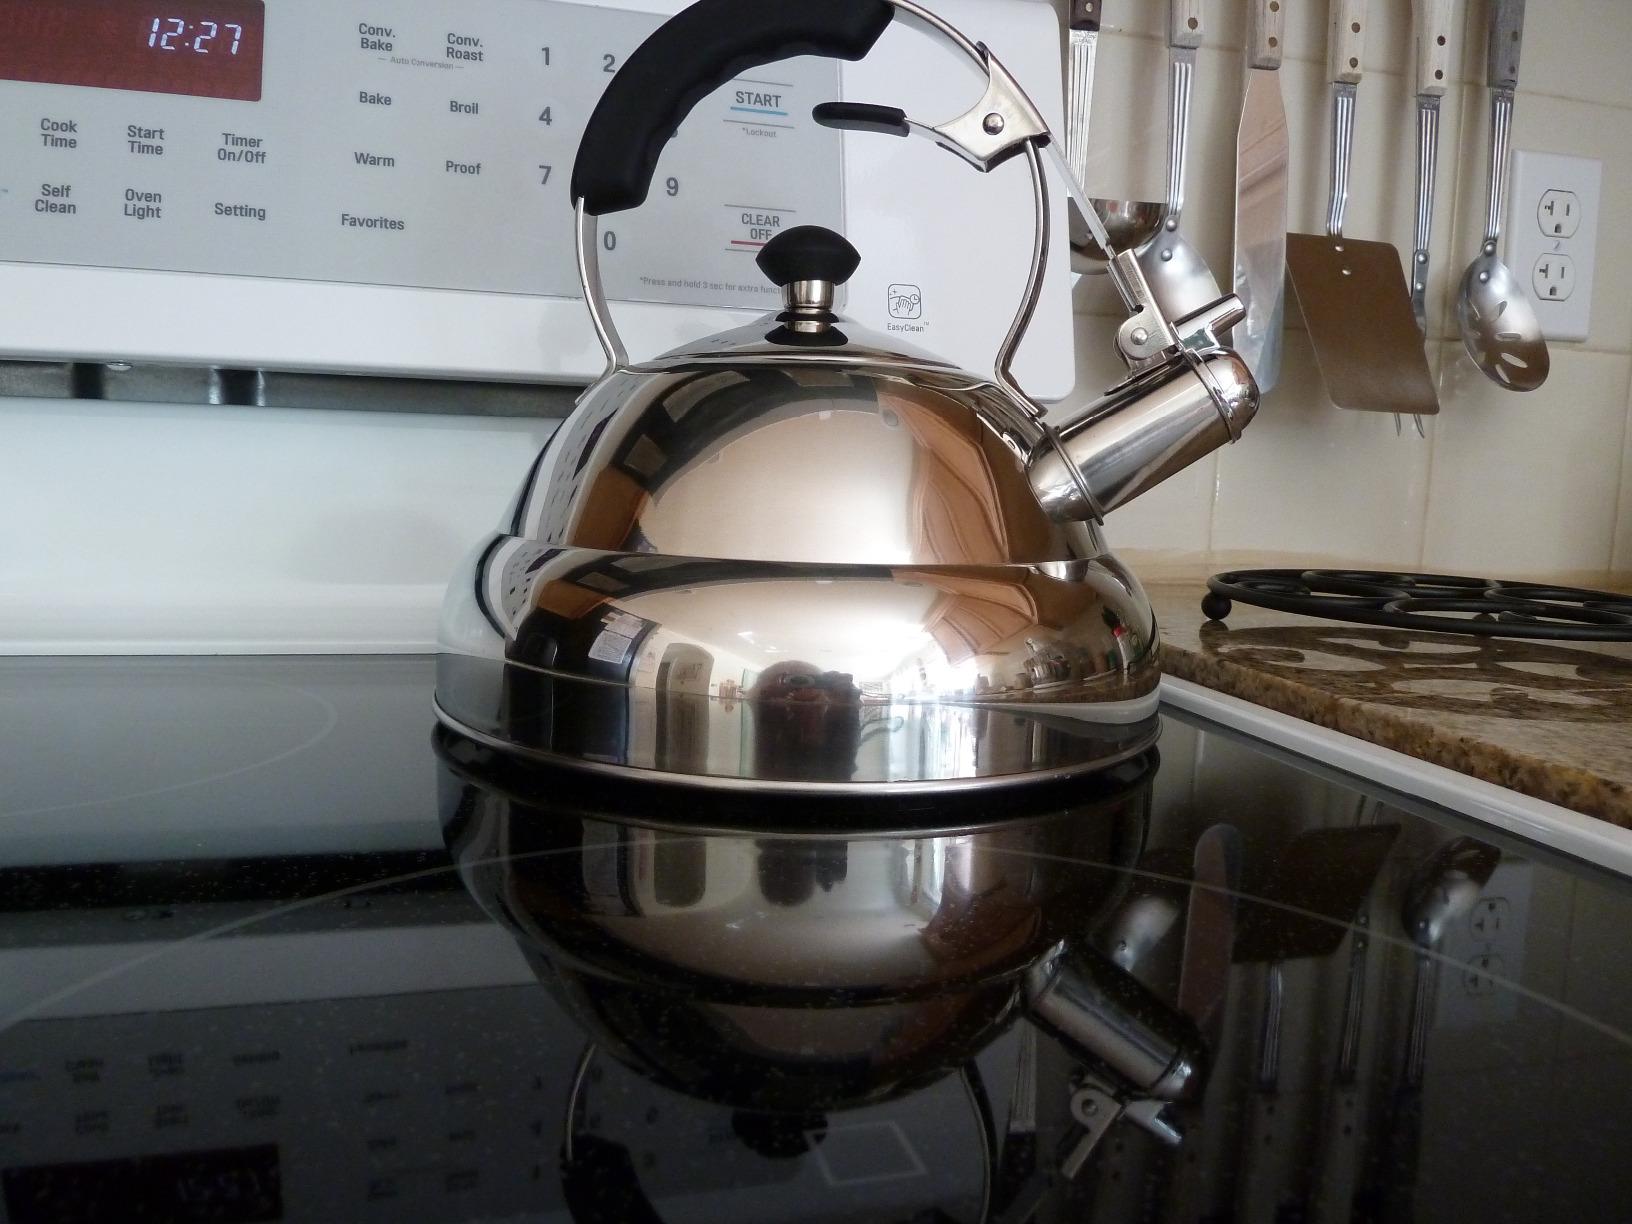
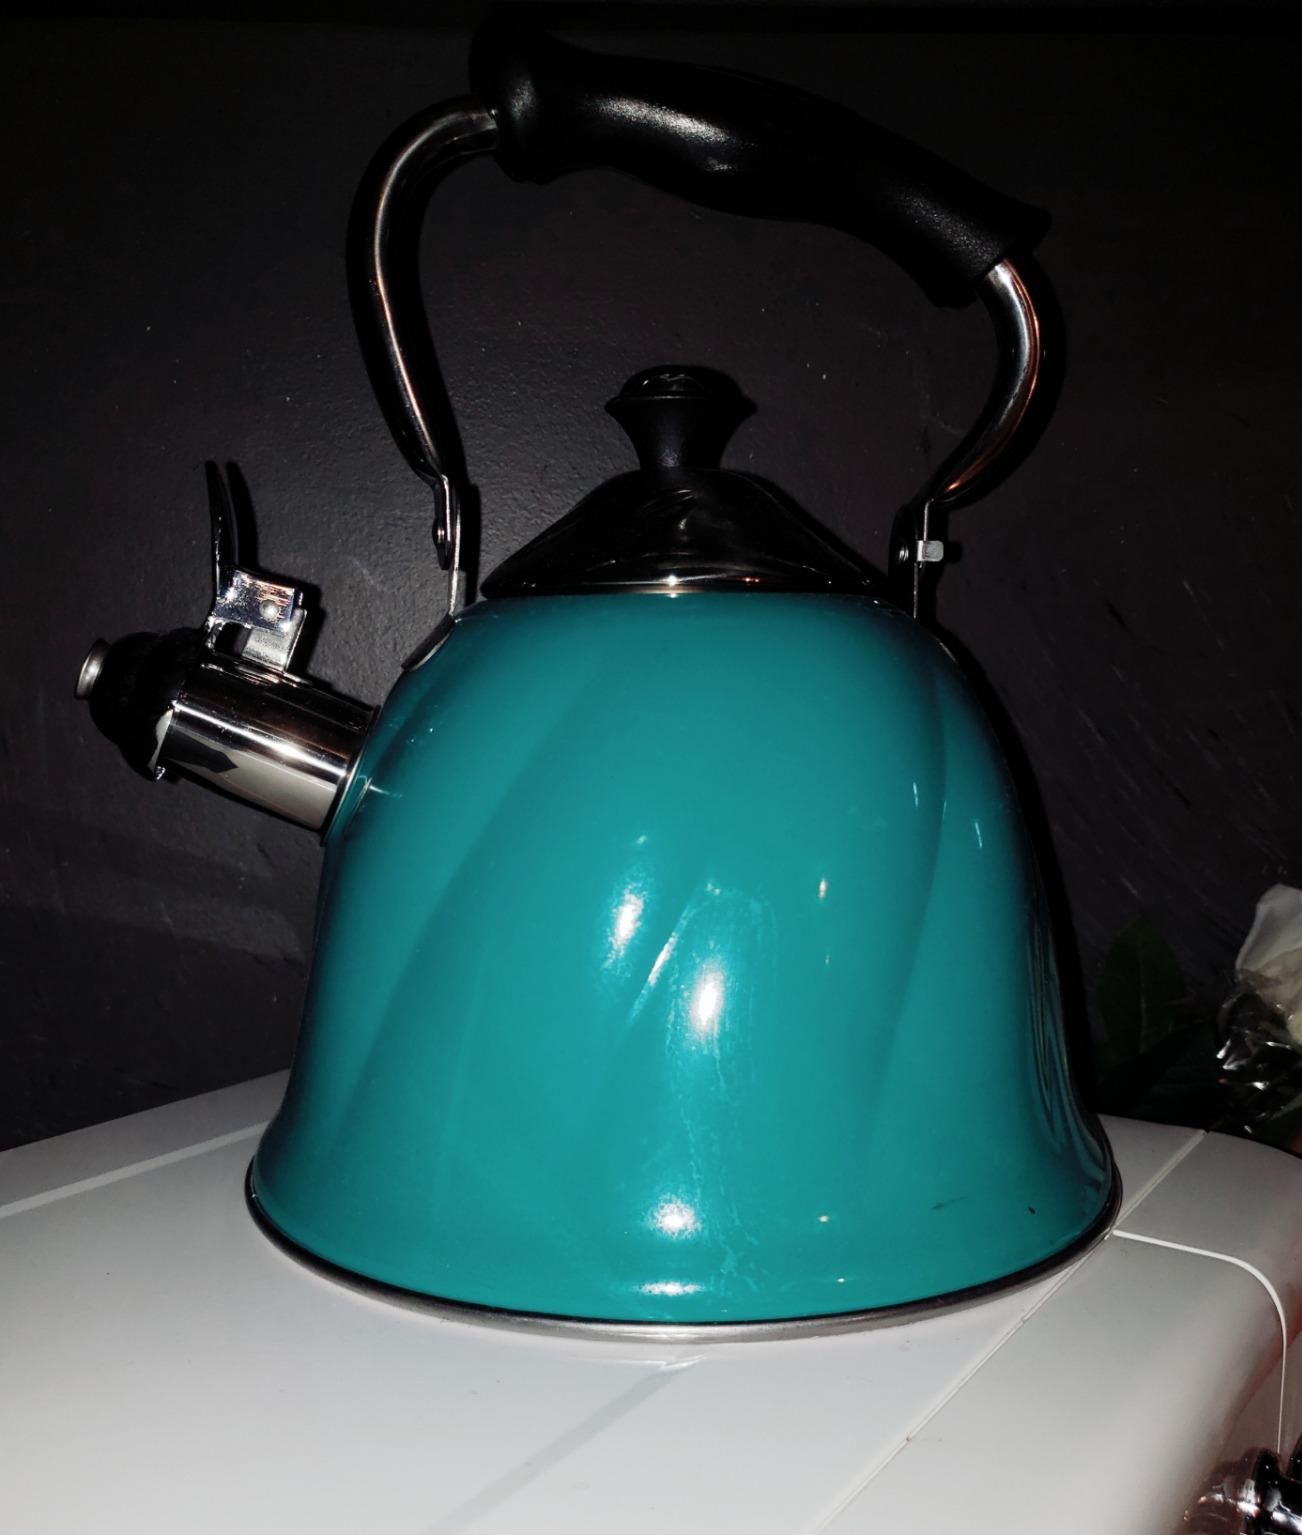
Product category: items_kettle
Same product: no